Adam Matthews

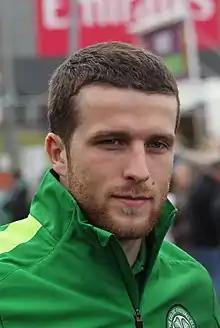

Adam James Matthews (born 13 January 1992) is a Welsh footballer who plays as a right back for Shamrock Rovers. He is a former Wales international.